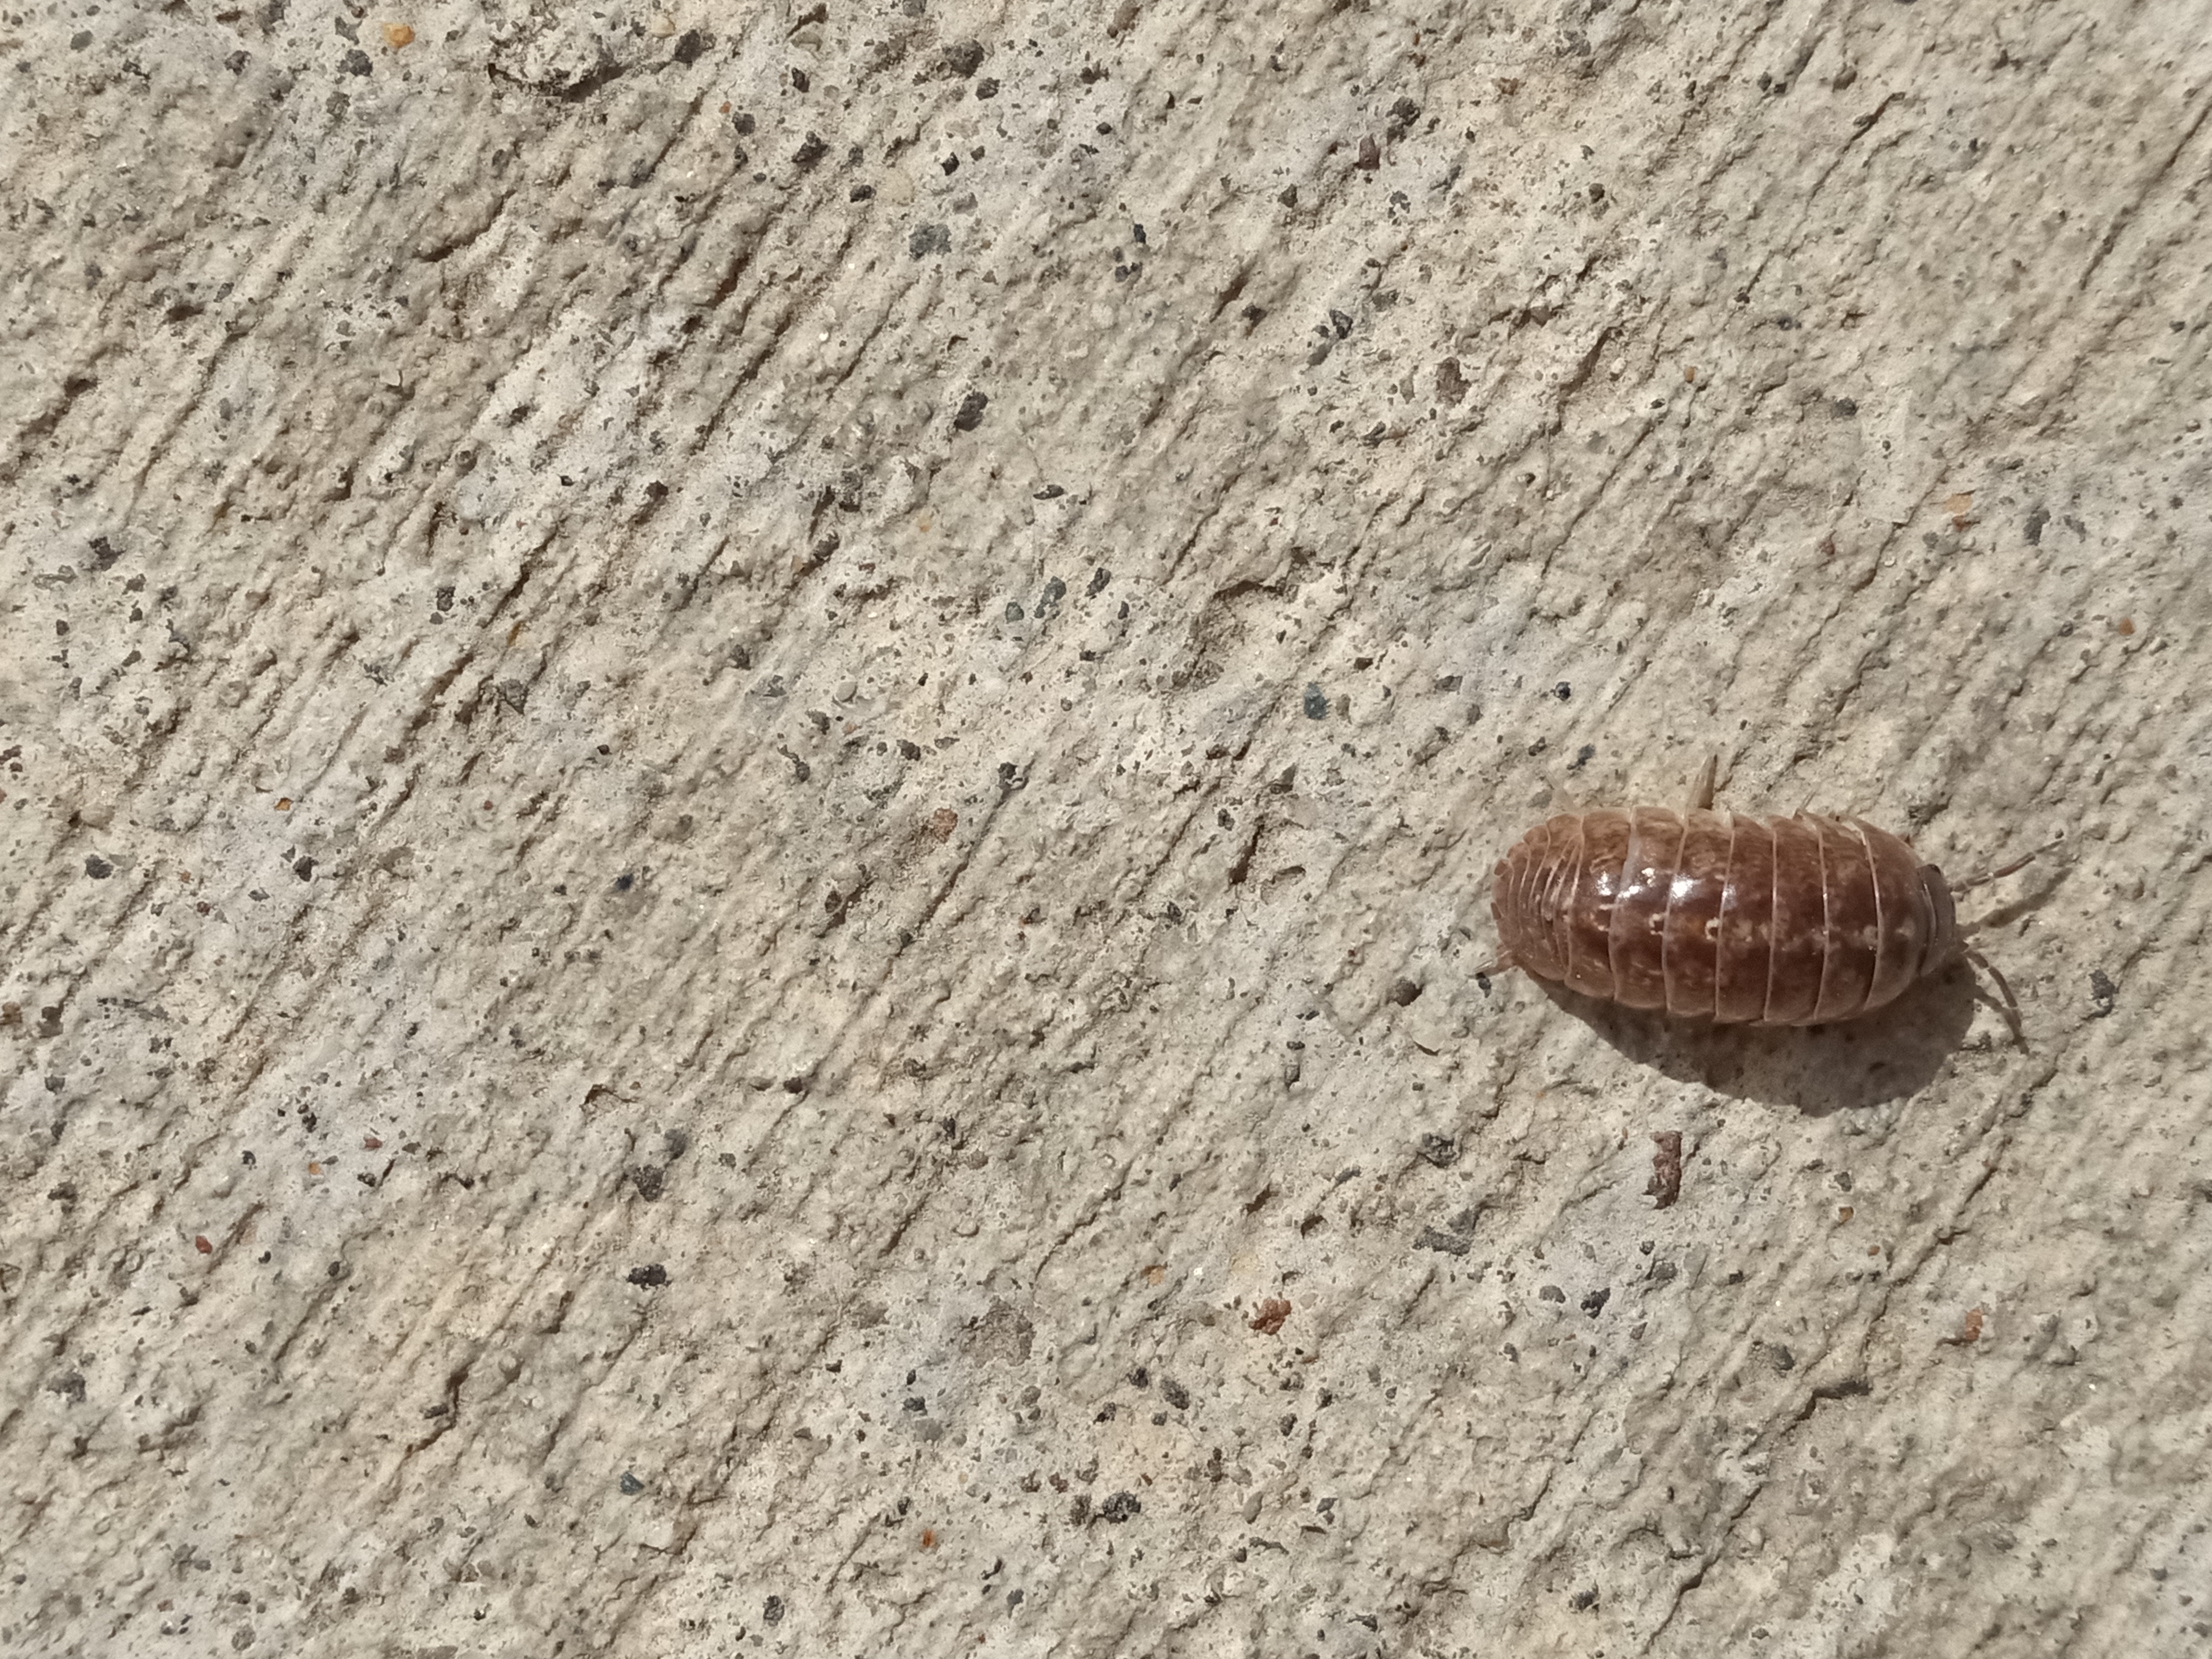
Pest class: non_pest_herbivores